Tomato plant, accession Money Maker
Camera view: horizontal (90 deg, fisheye); turntable rotation: 60 degrees
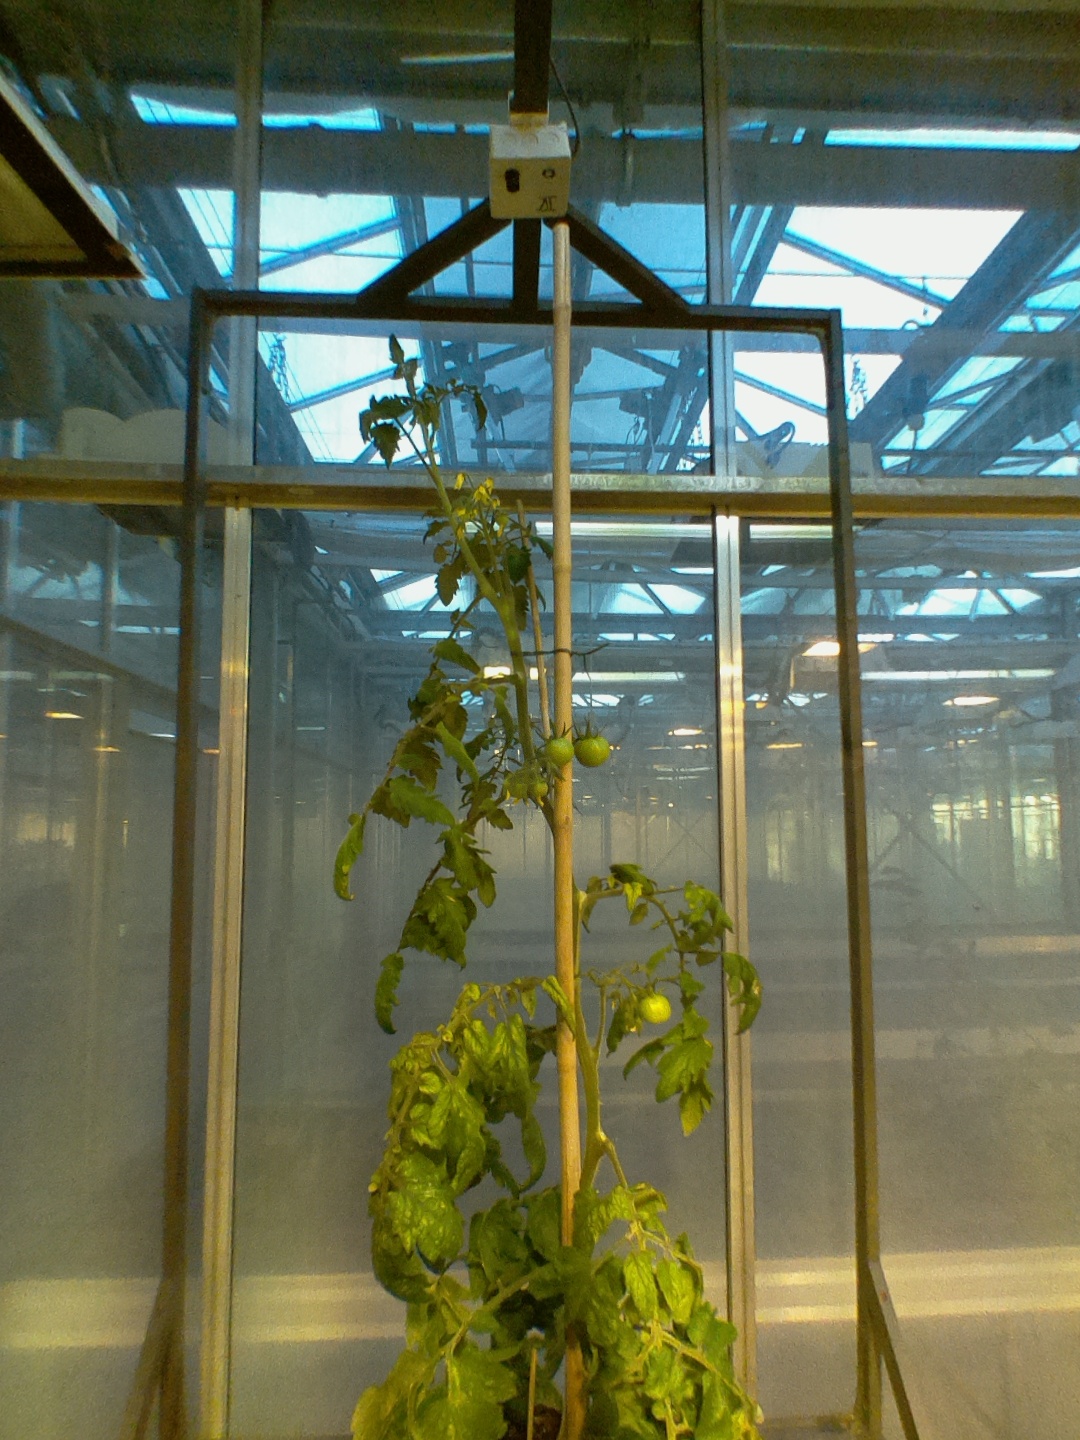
BBCH growth stage 74: 40%-50% of final fruit size